Nino Kipiani

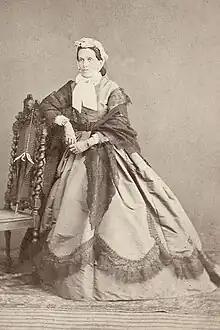
Nino Kipiani

Nino Kipiani (1877–1920s) was a Georgian lawyer and politician. A graduate of the law school in Brussels, she was the first female lawyer in the Russian Empire. As a result of her calls for the liberation of Georgia, in 1907 she was forced to move abroad, living first in Brussels with her father and then in Italy. She returned to her home country in the early 1920s.